Melvin Holwijn

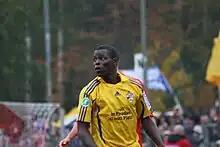
Melvin Holwijn, Dutch football player, 2009

Melvin Holwijn (born 2 January 1980) is a Dutch football player who plays for ASV Arsenal in the Vierde Klasse.